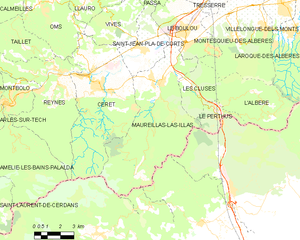
Maureillas-las-Illas
Kort over kommunen
Kort over kommunen
Maureillas-las-Illas er en kommune i departementet Pyrénées-Orientales i Sydfrankrig.